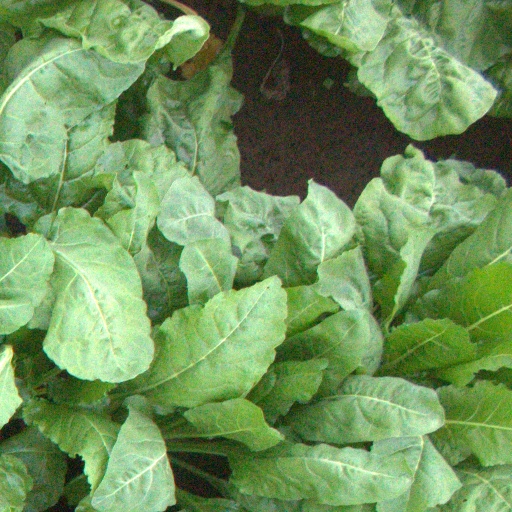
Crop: sugar beet